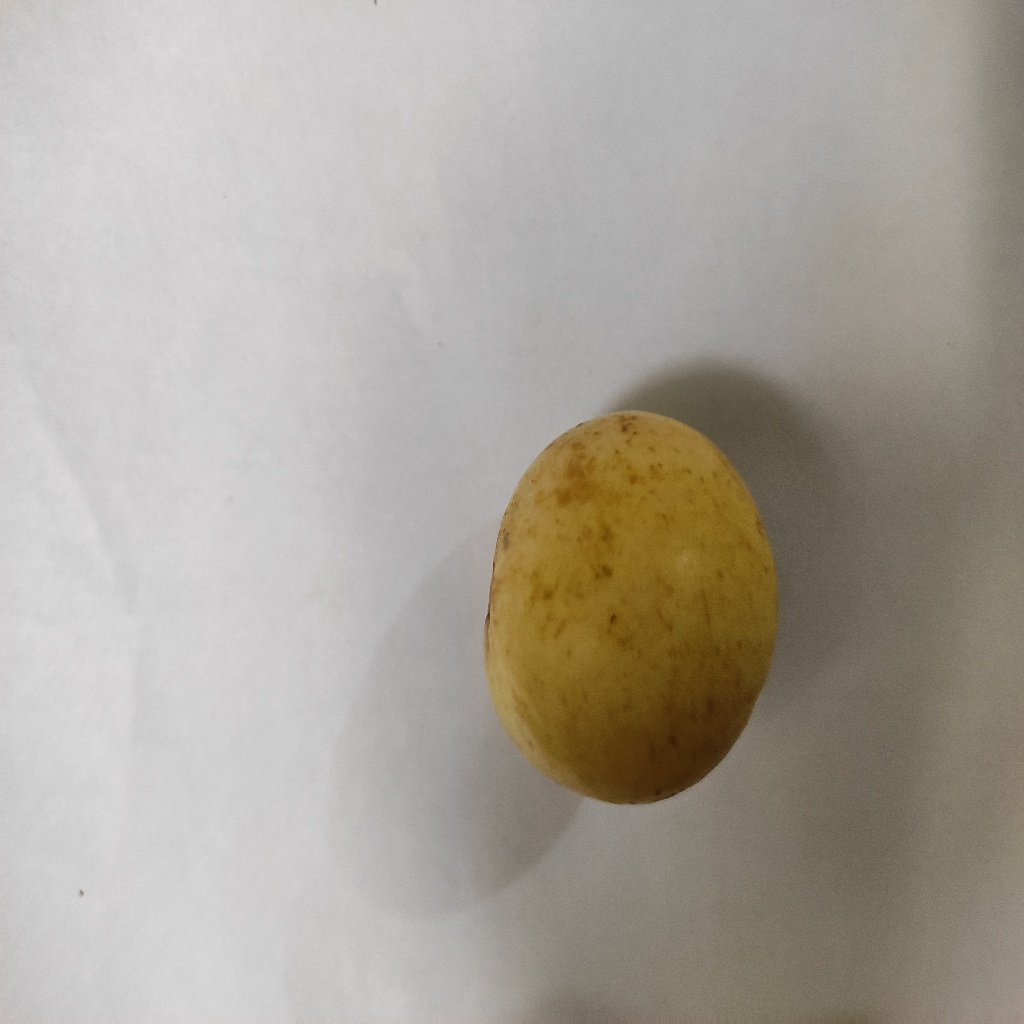
Crop: guava
Quality class: Class_A